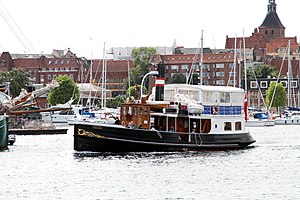
M/S Helge
M/S Helge i Svendborg havn
M/S Helge i Svendborg havn.
M/S Helge er et dansk passagerskib hjemmehørende i Svendborg Havn i Svendborg. Skibet blev sat i drift i 1924, og blev i maj 2012 udpeget til et bevaringsværdigt skib af Skibsbevaringsfonden.